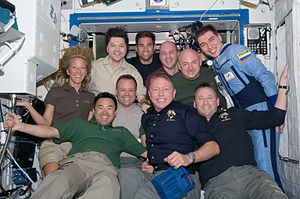
STS-124 / Galleri
STS-124 var rumfærgen Discoverys 35. rumfærgeflyvning der blev opsendt d. 31. maj 2008 kl. 23.02 og vendte tilbage 14. juni 2008 kl. 17.16 dansk tid.